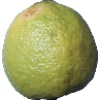
Label: Limes 1